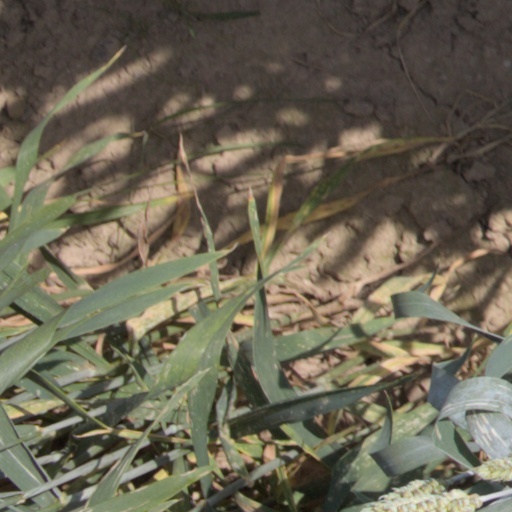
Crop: wheat